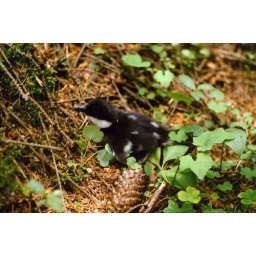
Little cute goldeneye's baby just after leaving nest...in a socket in pine's bole next door to my house!